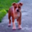
Label: dog